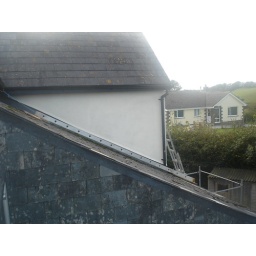
Painting wall over Granny's kitchen